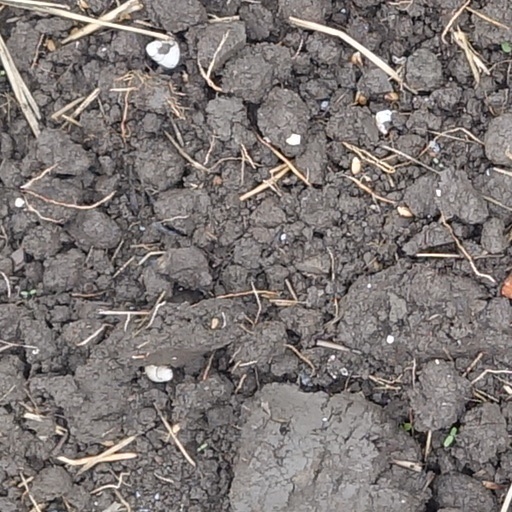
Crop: wheat